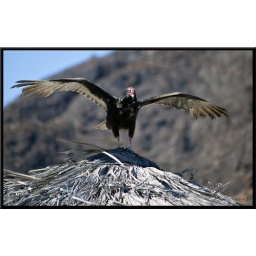
A buzzard on the roof of one of the many palm-frond beach shelters, known as palapas, found in Mexico.